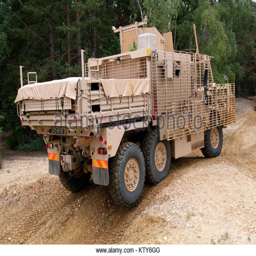
pictured is animal , part , during a demonstration .